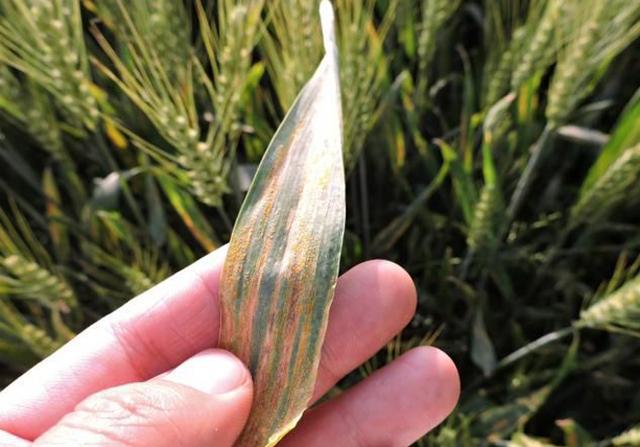
Plant: Wheat
Disease: wheat stripe rust